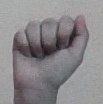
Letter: saad